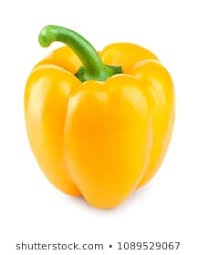
Label: capsicum